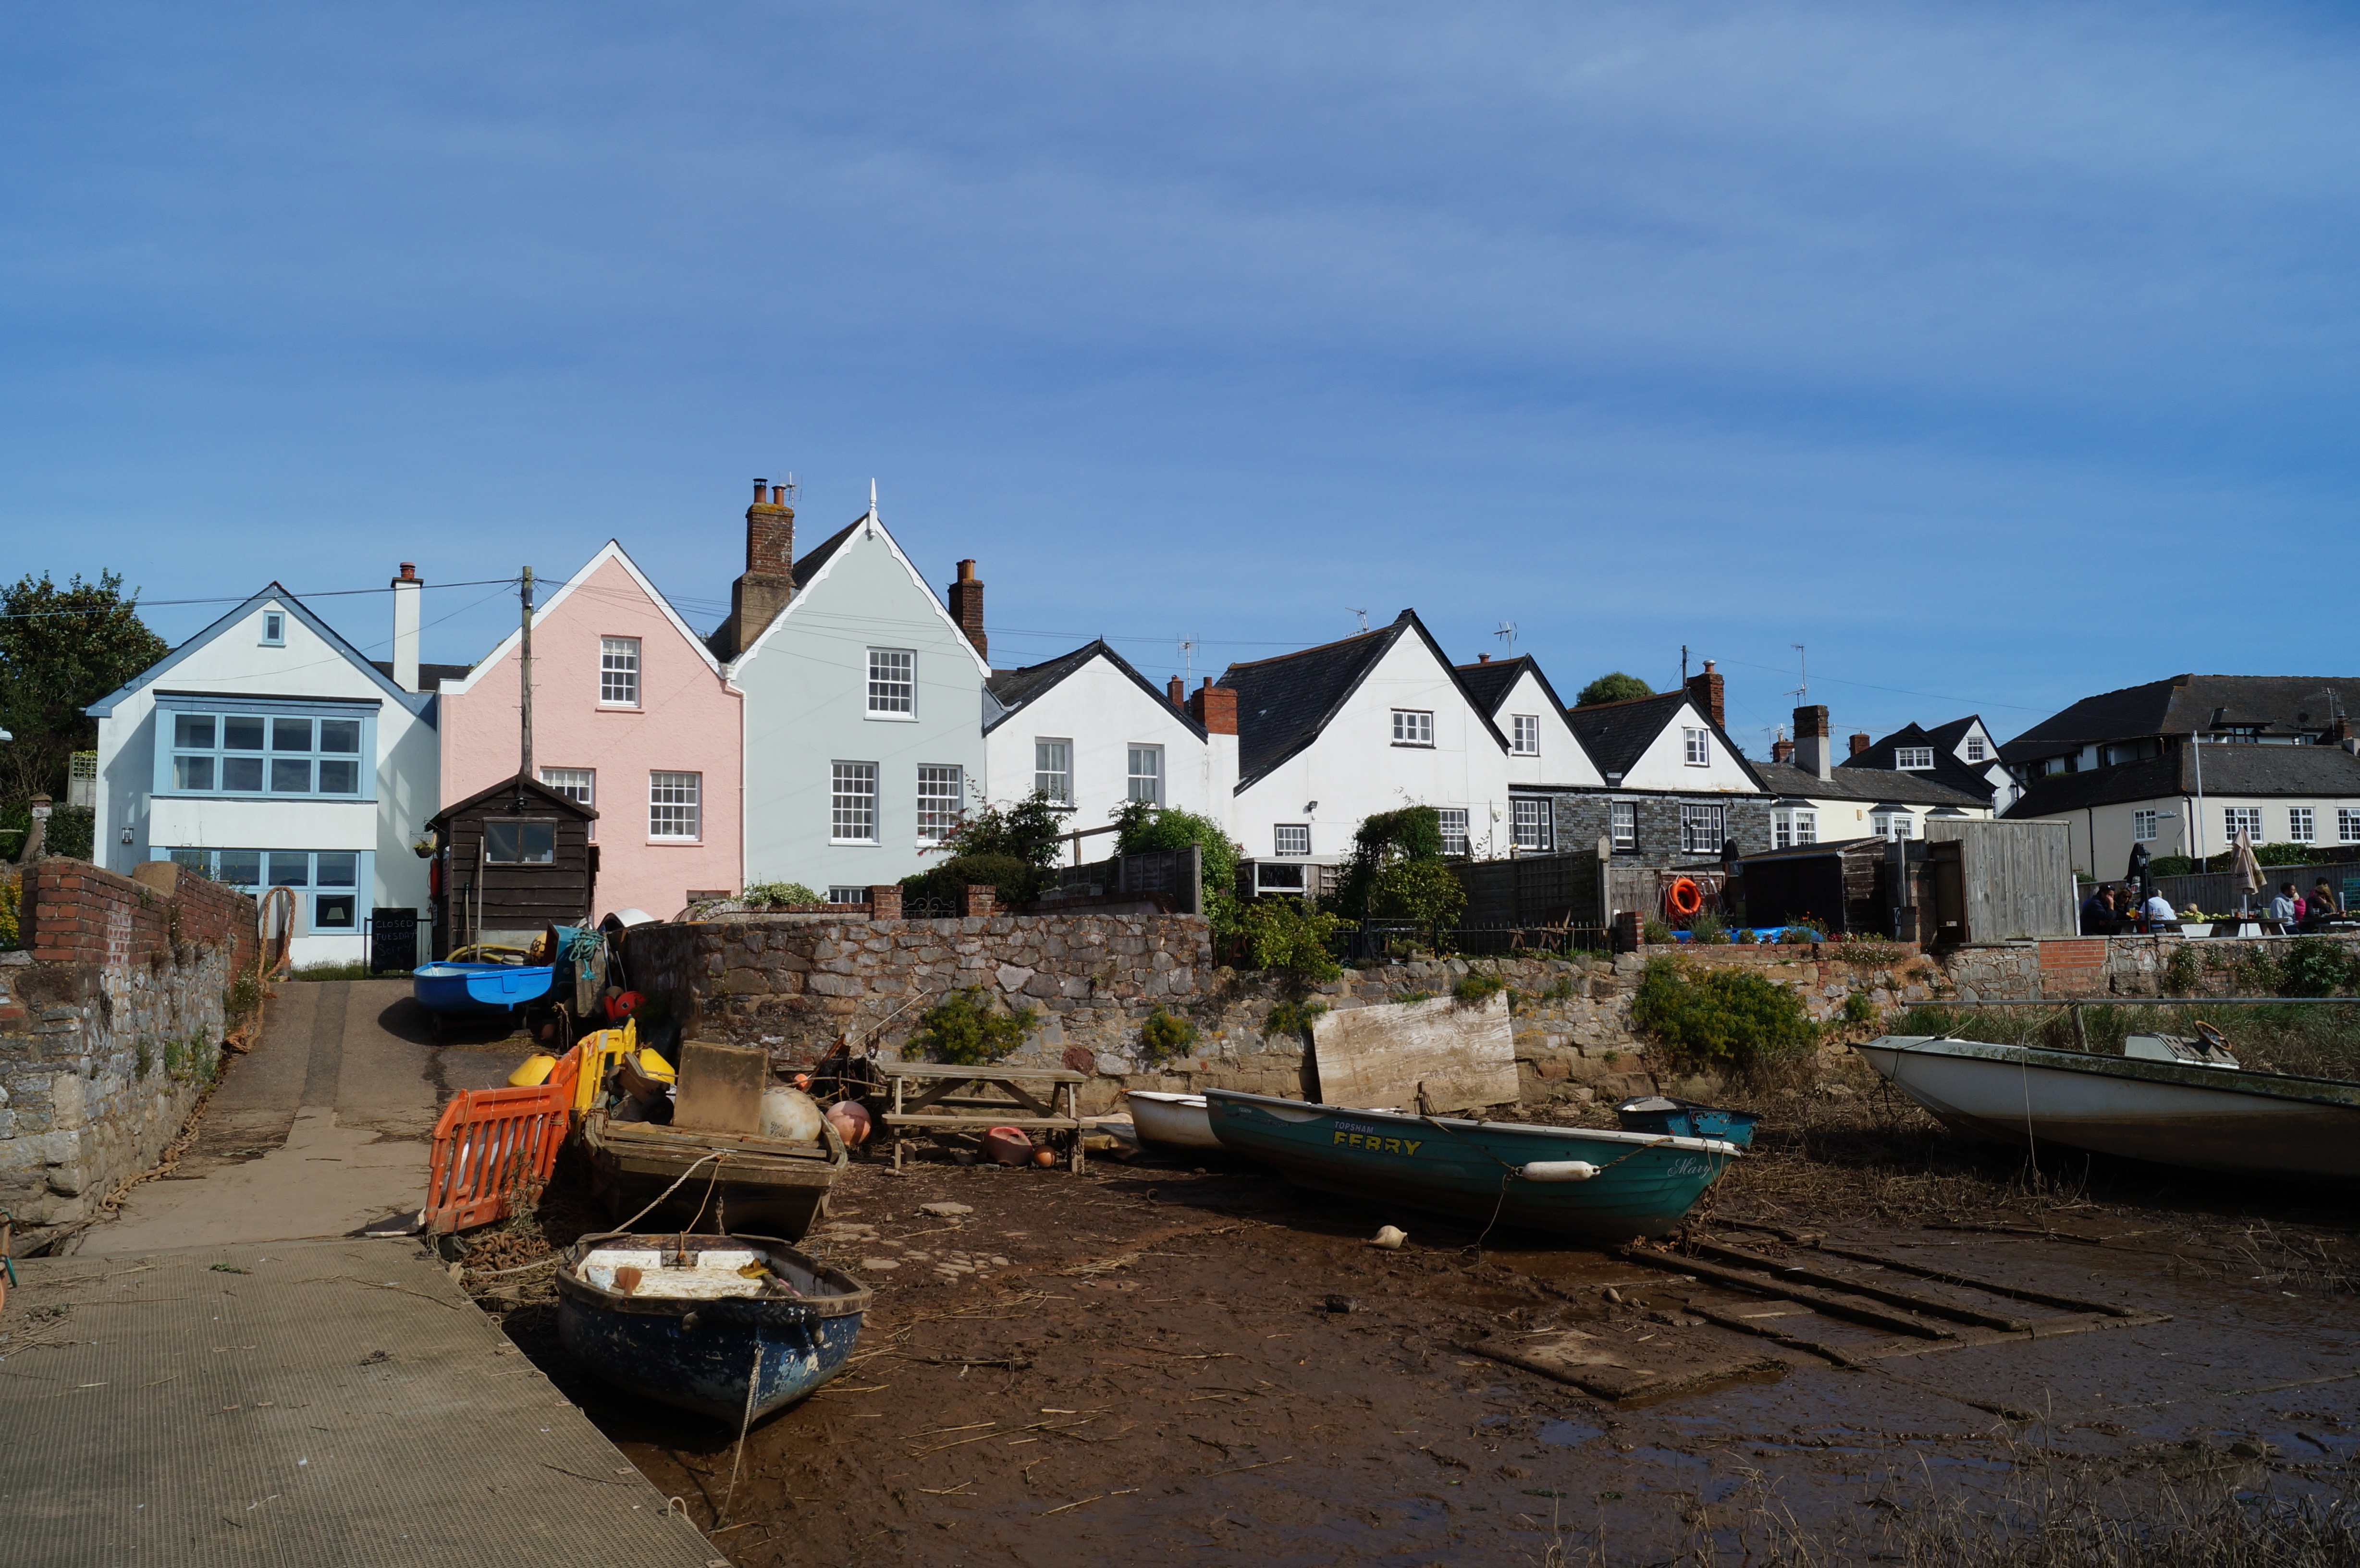
sea, coast, water, sky, house, shore, town, home, river, canal, summer, village, seaside, scenic, low tide, holiday, waterway, body of water, england, ferry, boats, estuary, rural area, cottages, residential area, geographical feature, human settlement, topsham